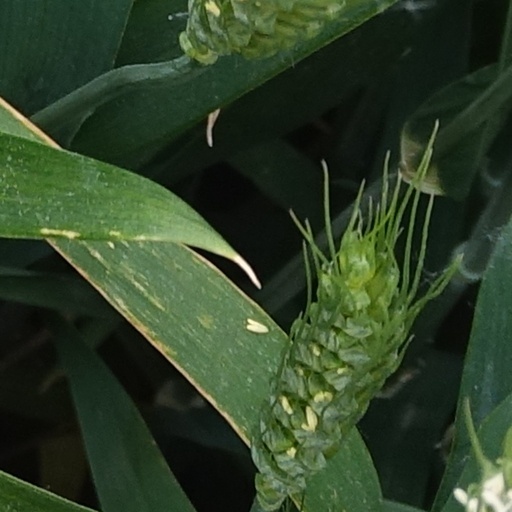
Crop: wheat